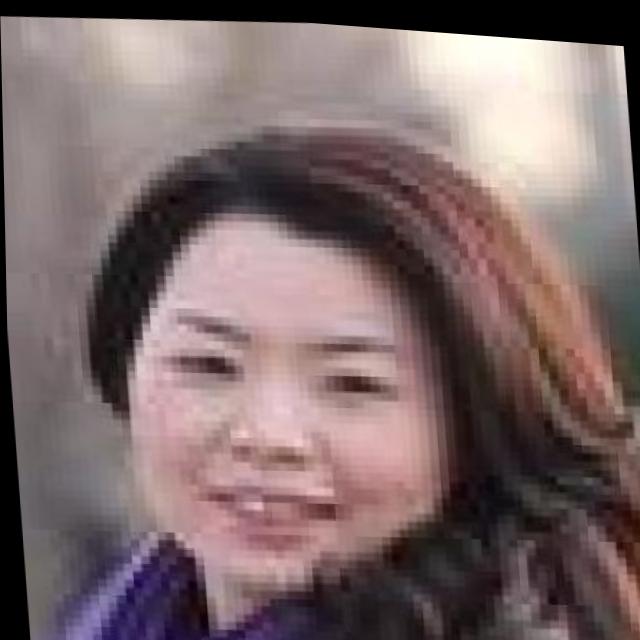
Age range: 21-44